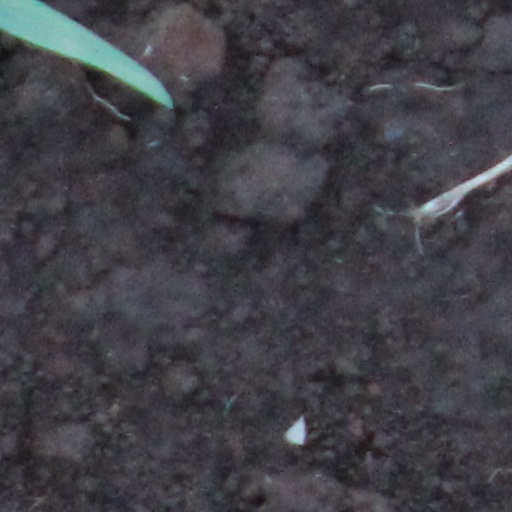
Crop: wheat